Van der Bellen family

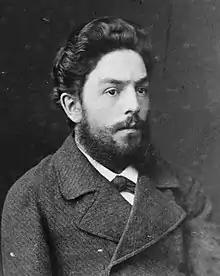
Aleksander von der Bellen, a Russian liberal politician in Imperial Russia

The Van der Bellen family (also spelled von der Bellen or van der Bellen, , , originally) is a Russian noble family of Dutch patrilineal descent. By intermarriage and cultural assimilation it became part of the Russian-German population in the Russian Empire. Its most famous member is Alexander Van der Bellen, the president of Austria. Family members held high offices in the regional government of the Pskov area in Imperial Russia and the family was recognised as noble by Russian authorities in the early 19th century. After the Russian Revolution, family members fled to Estonia and, following the 1940 Soviet invasion and occupation of Estonia, to Germany, The Netherlands and Austria.